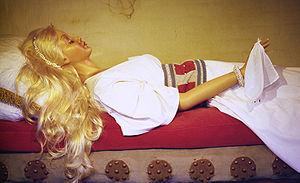
Efteling est un parc d'attractions et complexe de loisirs néerlandais situé à Kaatsheuvel, au Brabant-Septentrional.